The Chorus (2004 film)

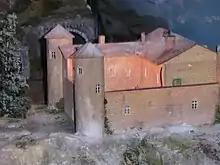
A model of the boarding school featured in the film at a miniature railway museum in Châtillon-sur-Chalaronne

Principal photography took place on location at the Château de Ravel in Puy-de-Dôme. Foam and salt were used as artificial snow and green leaves were removed from the grounds, since the beginning of the movie was filmed in the summer, but set in the winter. Fog machines were also used around the castle, and walls were deliberately scorched and stripped of paint to give the surroundings a "dilapidated" look, since boarding schools at the time often suffered from poor funding and management. When filming his first scene in which his character Mondain tries to intimidate Clément Mathieu, Gatignol had trouble behaving menacingly towards Jugnot, who described him as "too nice". For the scene in which Morhange drops ink on Mathieu's head, gouache was used. During choir scenes, song lyrics were written on large cue cards and the classroom's blackboard to aid actors. The children who played the choir described how their singing improved through the duration of the shoot; Nicolas Porte, the choirmaster of Les Petits Chanteurs de Saint-Marc, said that this "means that the story we tell is credible". Bruno Coulais, the composer of the film's score, said that the children "are passionate about music", which is "some kind of escape to them".